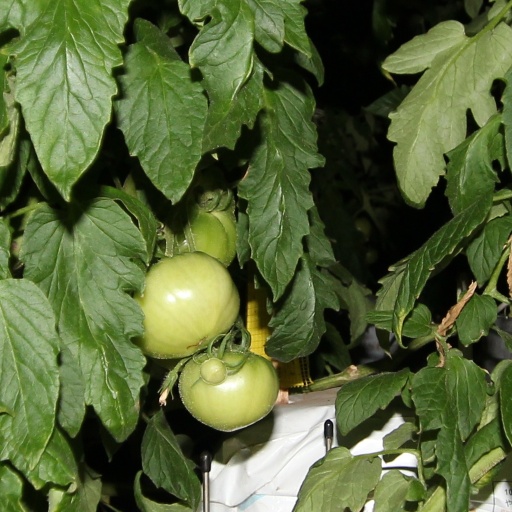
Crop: tomato